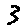
Label: 3